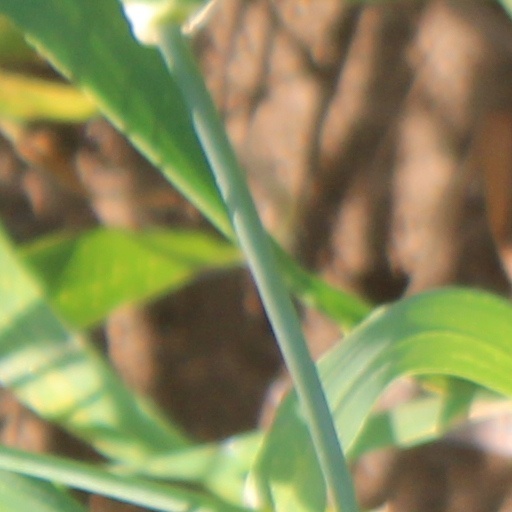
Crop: wheat